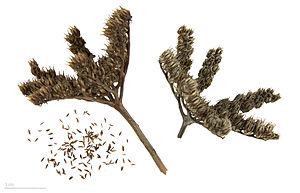
L'Orpin de Nice, Sédum de Nice ou Orpin sédiforme est une plante succulente de la famille des crassulacées.